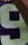
Number: 9